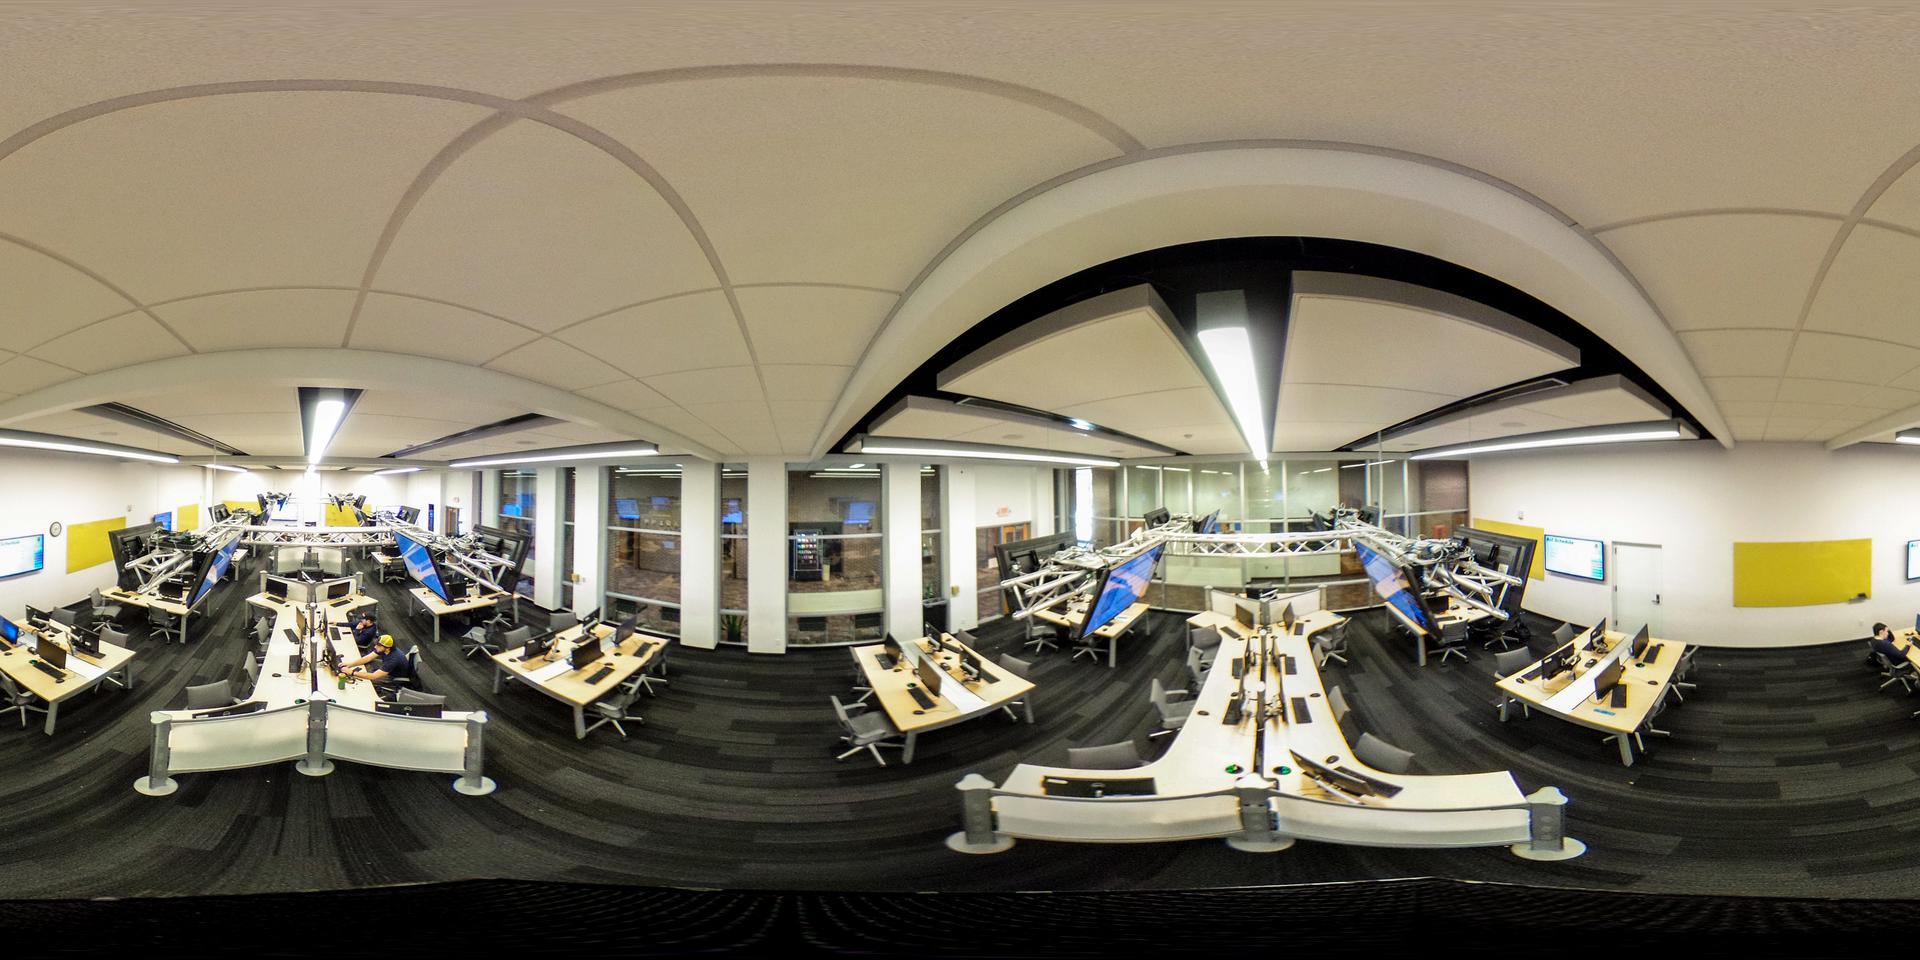
Referred object: Man with a yellow hat

Referred object: the yellow bulletin board